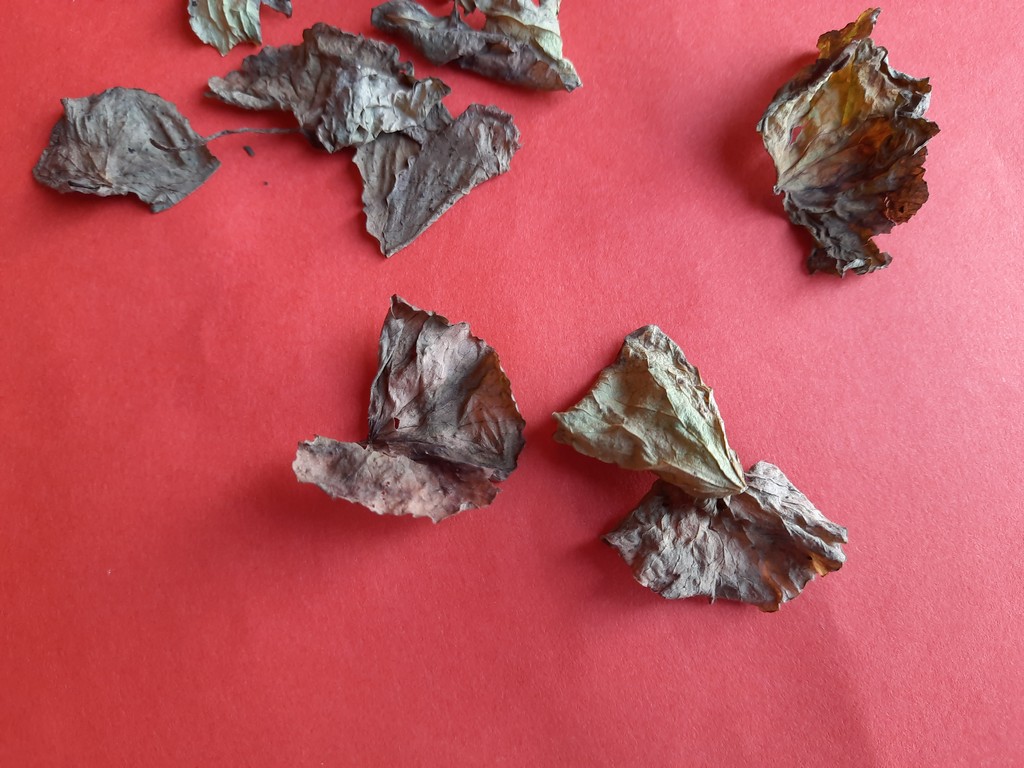
Label: Dried